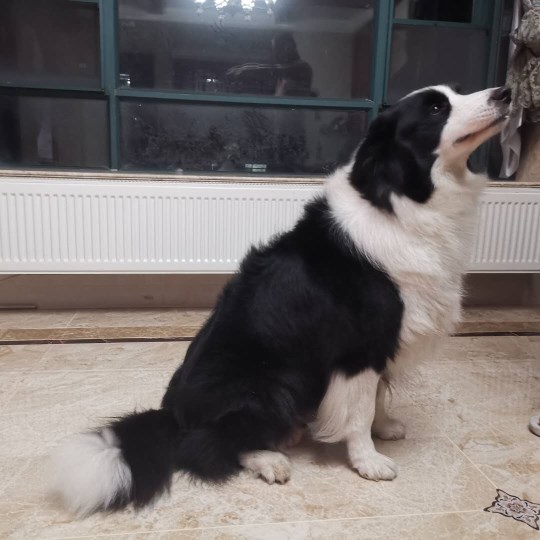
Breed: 2594-n000109-Border_collie